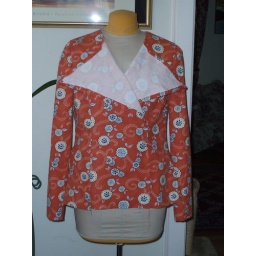
Jacket mockup in orange flower print twill